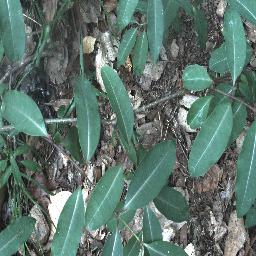
Label: rubber_vine